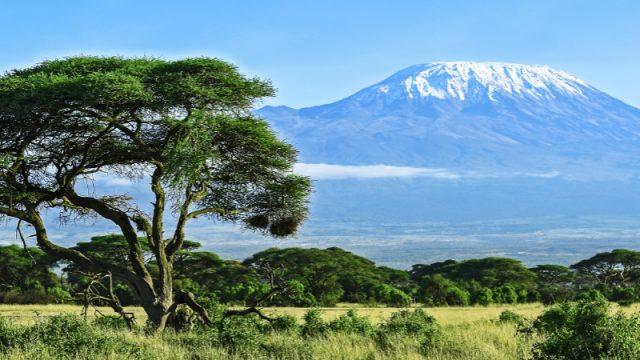
Hii ni sehemu ya ardhi, yenye mlima mkubwaa uliojaa barafu inayoonekana kileleni, una msitu mkubwa nyasi fupi pamoja na ndefu, pamoja na miti iliyoachana achana. Eneo hili limeweza kutumika hasa kwa ajili ya makazi ya viumbe hai wakiwemo ndege pamoja na wanyama.